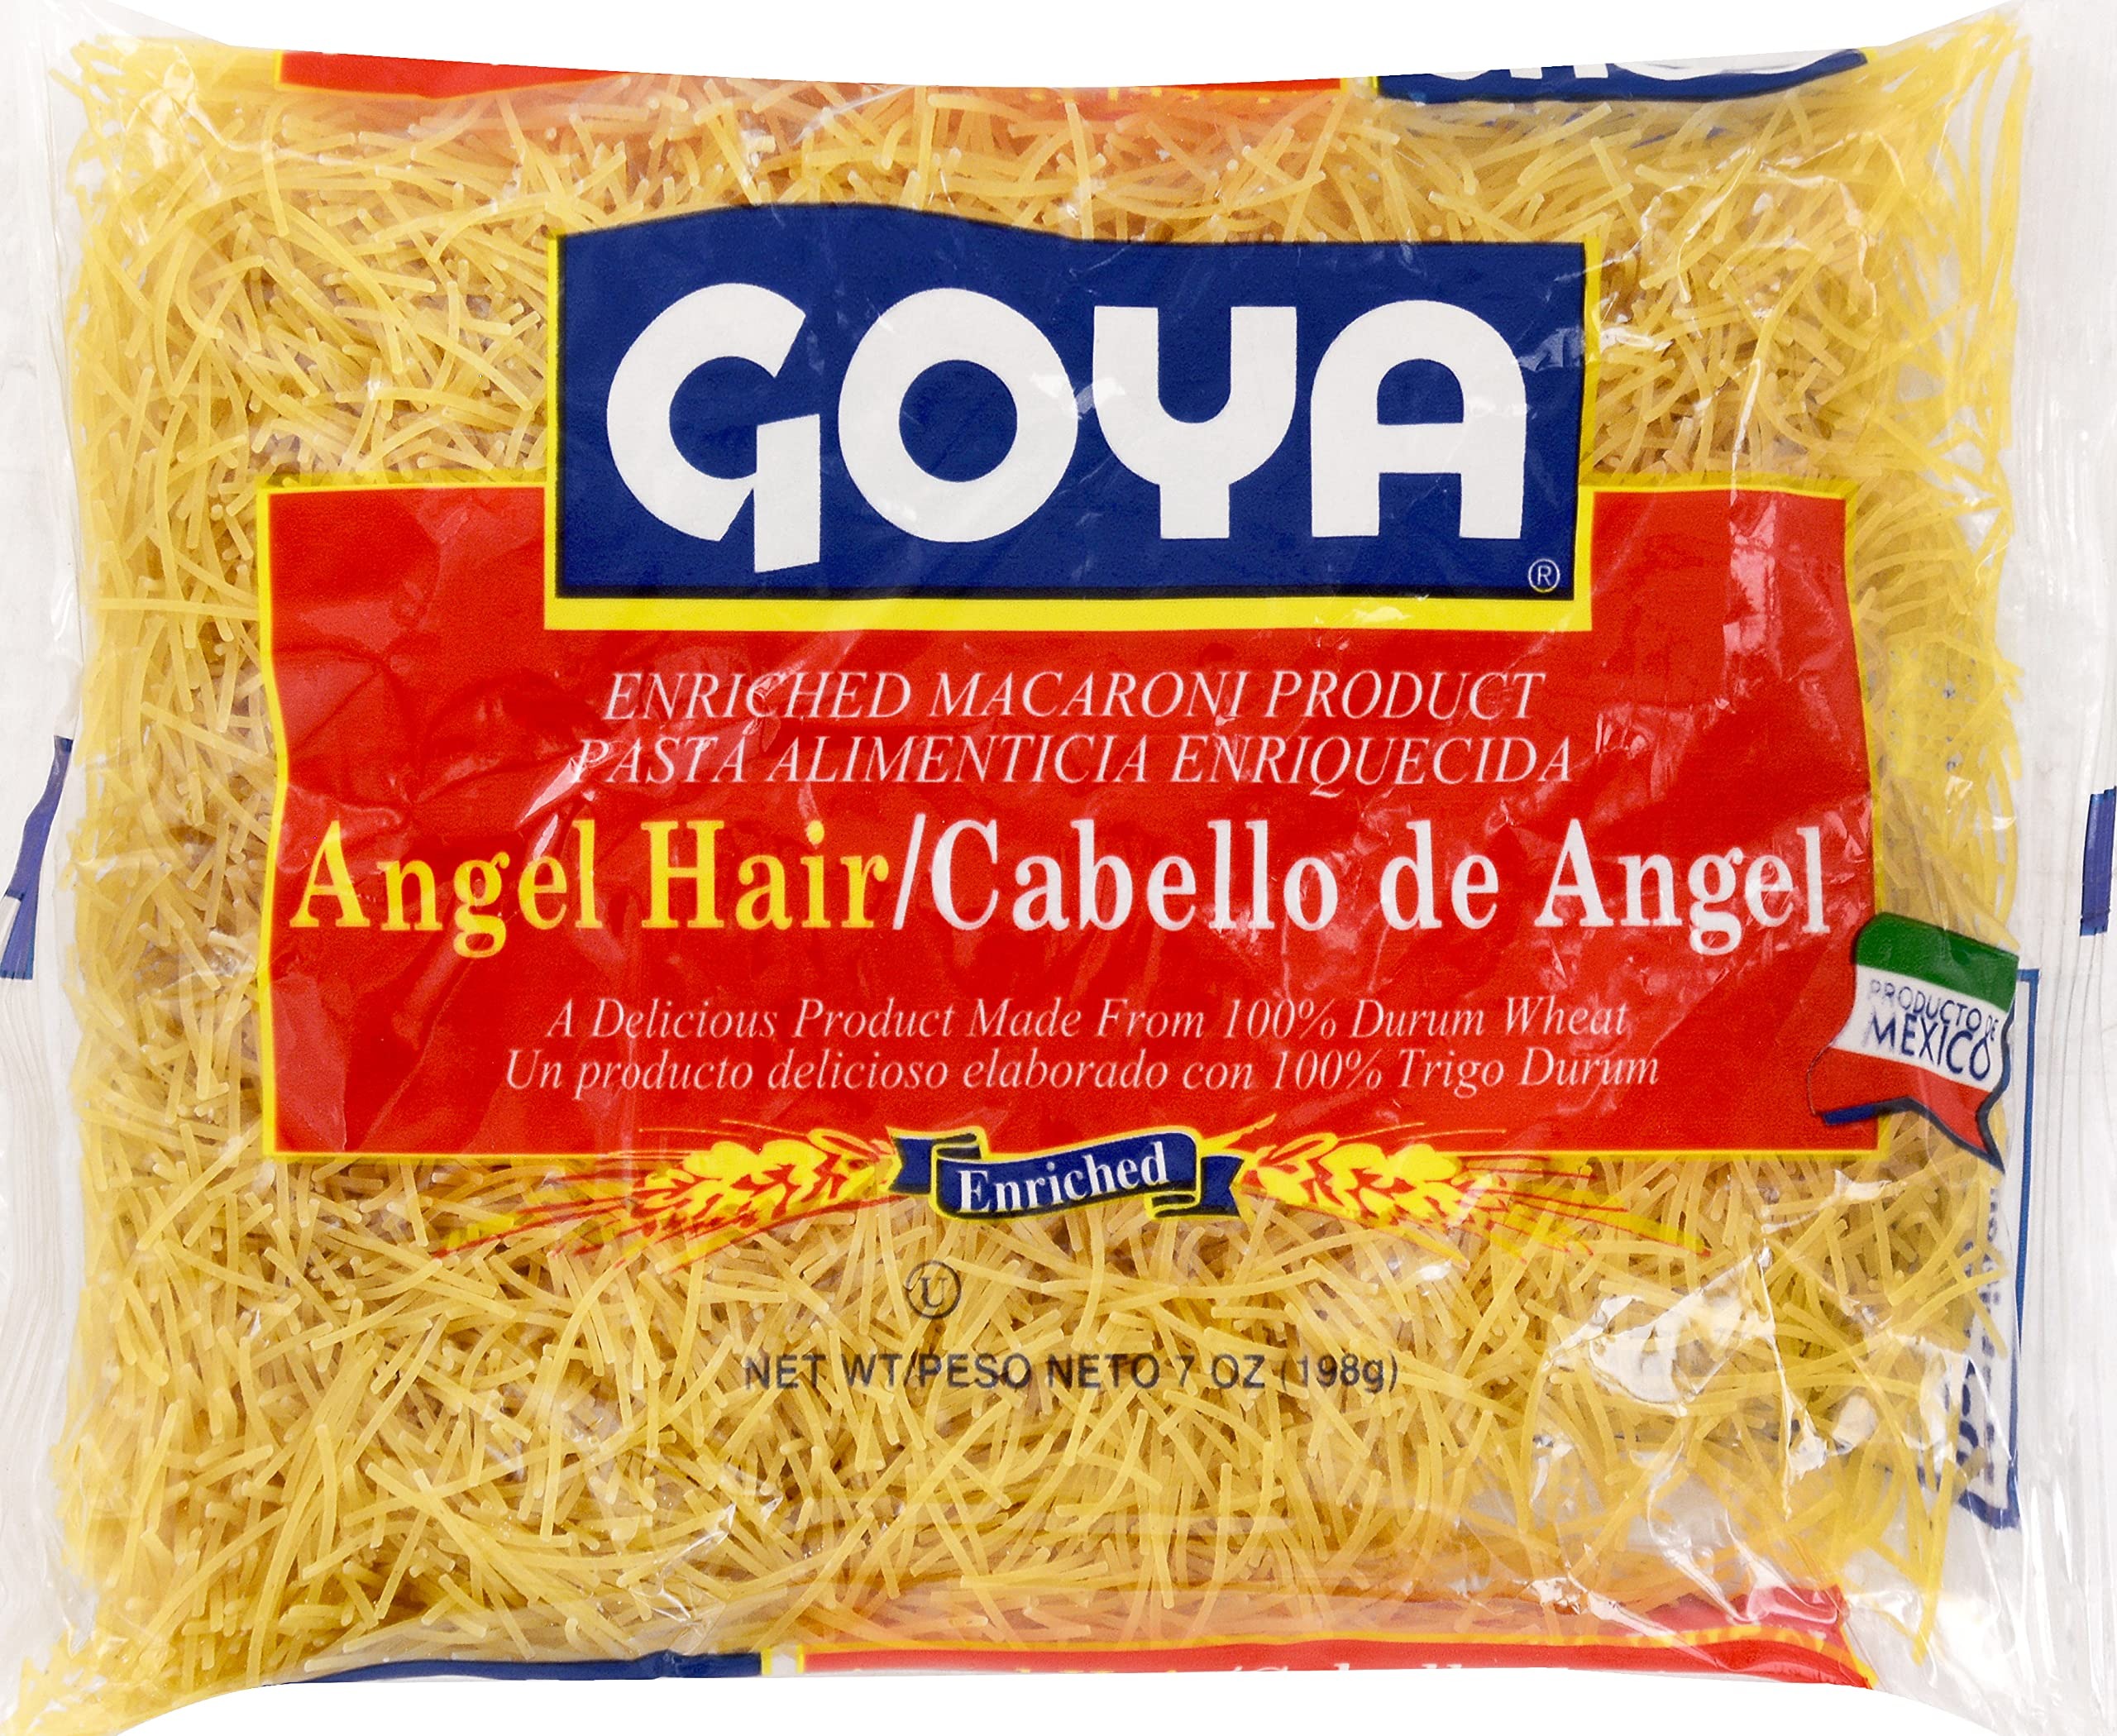
Item Name: Goya Foods Angel Hair Pasta, 7 Ounce (Pack of 20)
Bullet Point 1: DELICIOUS PASTA | Goya Angel Hair is a delicious product made from 100% durum wheat. Enjoy Goya Angel Hair with your favorite sauce for a great Italian dish anytime.
Bullet Point 2: CONVENIENT & VERSATILE | Enjoy Goya Angel Hair with your favorite sauce for a great Italian dish anytime, perfect for all of your favorite pasta or Latin soup recipes. An enriched Goya pasta product, Goya Angel Hair is sure to become your new pantry staple.
Bullet Point 3: NUTRITIONAL QUALITIES | Low Fat, Saturated Fat Free, Trans Fat Free, Cholesterol Free, Sodium Free
Bullet Point 4: PREMIUM QUALITY | If it's Goya... it has to be good! | ¡Si es Goya... tiene que ser bueno!
Bullet Point 5: PACK OF 20: 7 OZ BAGS | Single unit boxes and multipacks of Goya's extensive line of Pastas & Noodles available on Amazon, Amazon Fresh and Prime Pantry
Value: 140.0
Unit: ounce

Price: 11.88